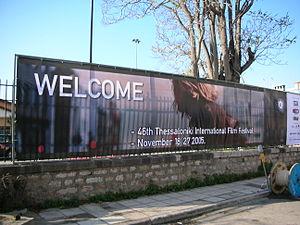
Le Festival international du film de Thessalonique est un festival de cinéma grec se déroulant à l'automne à Thessalonique.